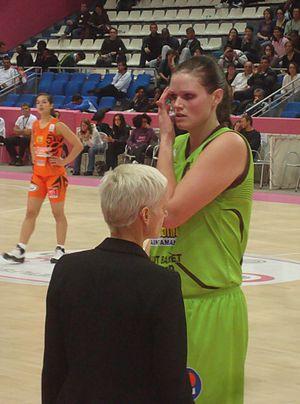
La joueuse de basket-ball américaine Alison Bales sous le maillot de Hainaut Basket.
Alison Bales, née le 4 avril 1985 à Indianapolis est une joueuse américaine de basket-ball.